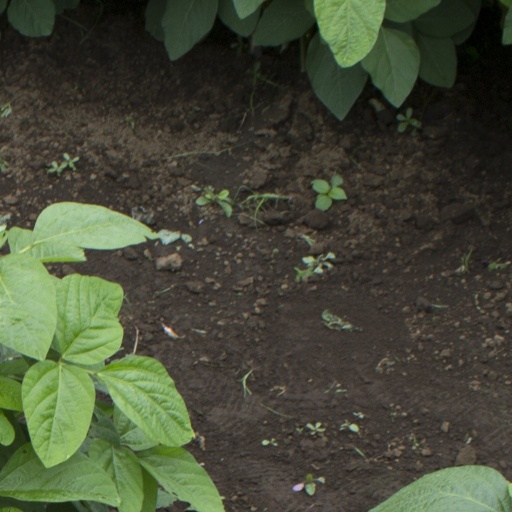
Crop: soybean